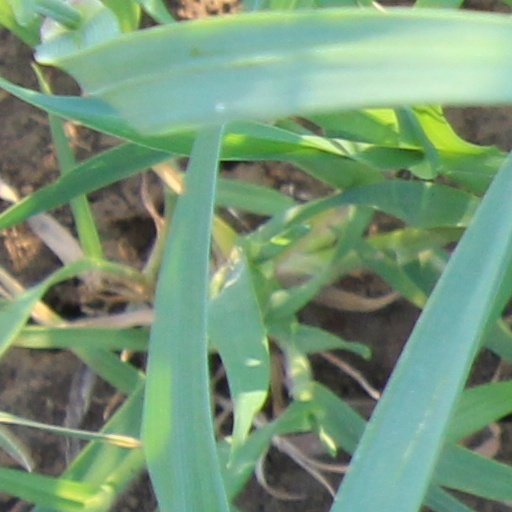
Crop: wheat